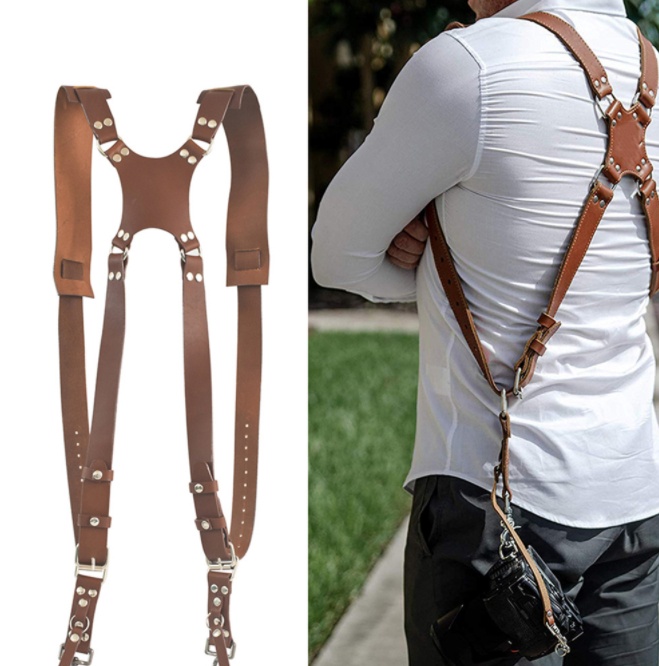
Multi Functional Adjustable Camera Leather Shoulder Strap
Product information: Material: Head layer cowhide Leather camera shoulder straps Packaging size: 20.5 * 20.5 * 5.5cm Weight: 340g Material: Superfiber leather Packing list: 1* Head layer cowhide strap
Brand: Limited Distribution777
Category: Cameras & Optics > Camera & Optic Accessories > Camera Parts & Accessories > Camera Straps > Shoulder Straps